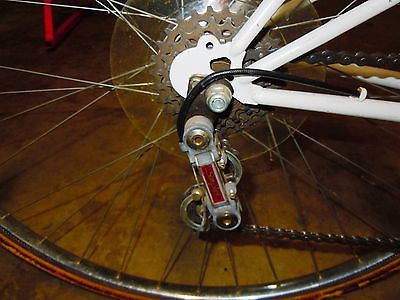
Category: bicycle